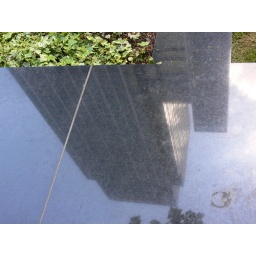
The Citigroup tower in the flower bed - P1020992